Control valve

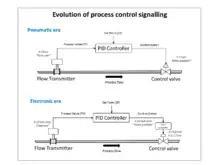
Showing the evolution of analogue control loop signalling from the pneumatic era to the electronic era

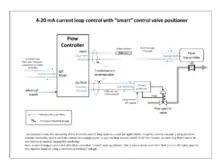
Example of current loops used for sensing and control transmission. Specific example of a smart valve positioner used.

The modes of failure operation are requirements of the failure to safety process control specification of the plant. In the case of cooling water it may be to fail open, and the case of delivering a chemical it may be to fail closed.